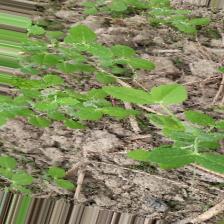
Label: Normal